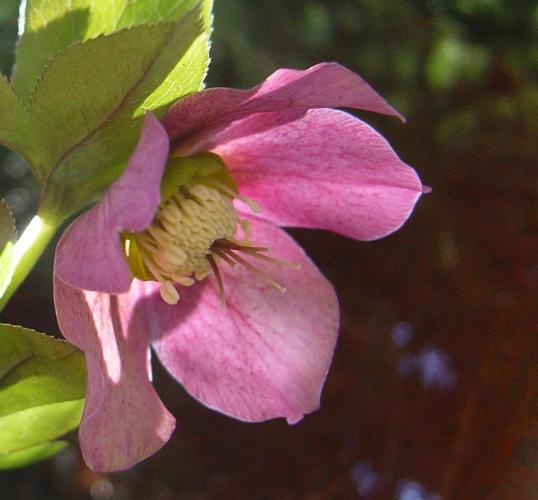
Label: lenten rose